Leo Sirota

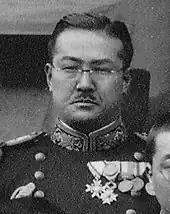
The slogan "Music is munitions", coined by , expressed the government's official support of classical music

That same month, he sailed for Japan with his wife, but were forced to disembark in Honolulu. His German citizenship had drawn the attention of the FBI, who told him to remain in Hawaii pending clearance. In the meantime, Sirota played concerts to pay for their lodgings. His local debut at the Honolulu Academy of Arts on September 29 was the first time he performed publicly on American territory. He continued concertizing through October and early November, venturing to rural Oahu and to Maui. His October 31 recital at Wailuku's Baldwin Auditorium was the first ever organized by the Maui Philharmonic Society. While in Maui, Sirota and a group of companions hiked to the summit of Haleakalā.